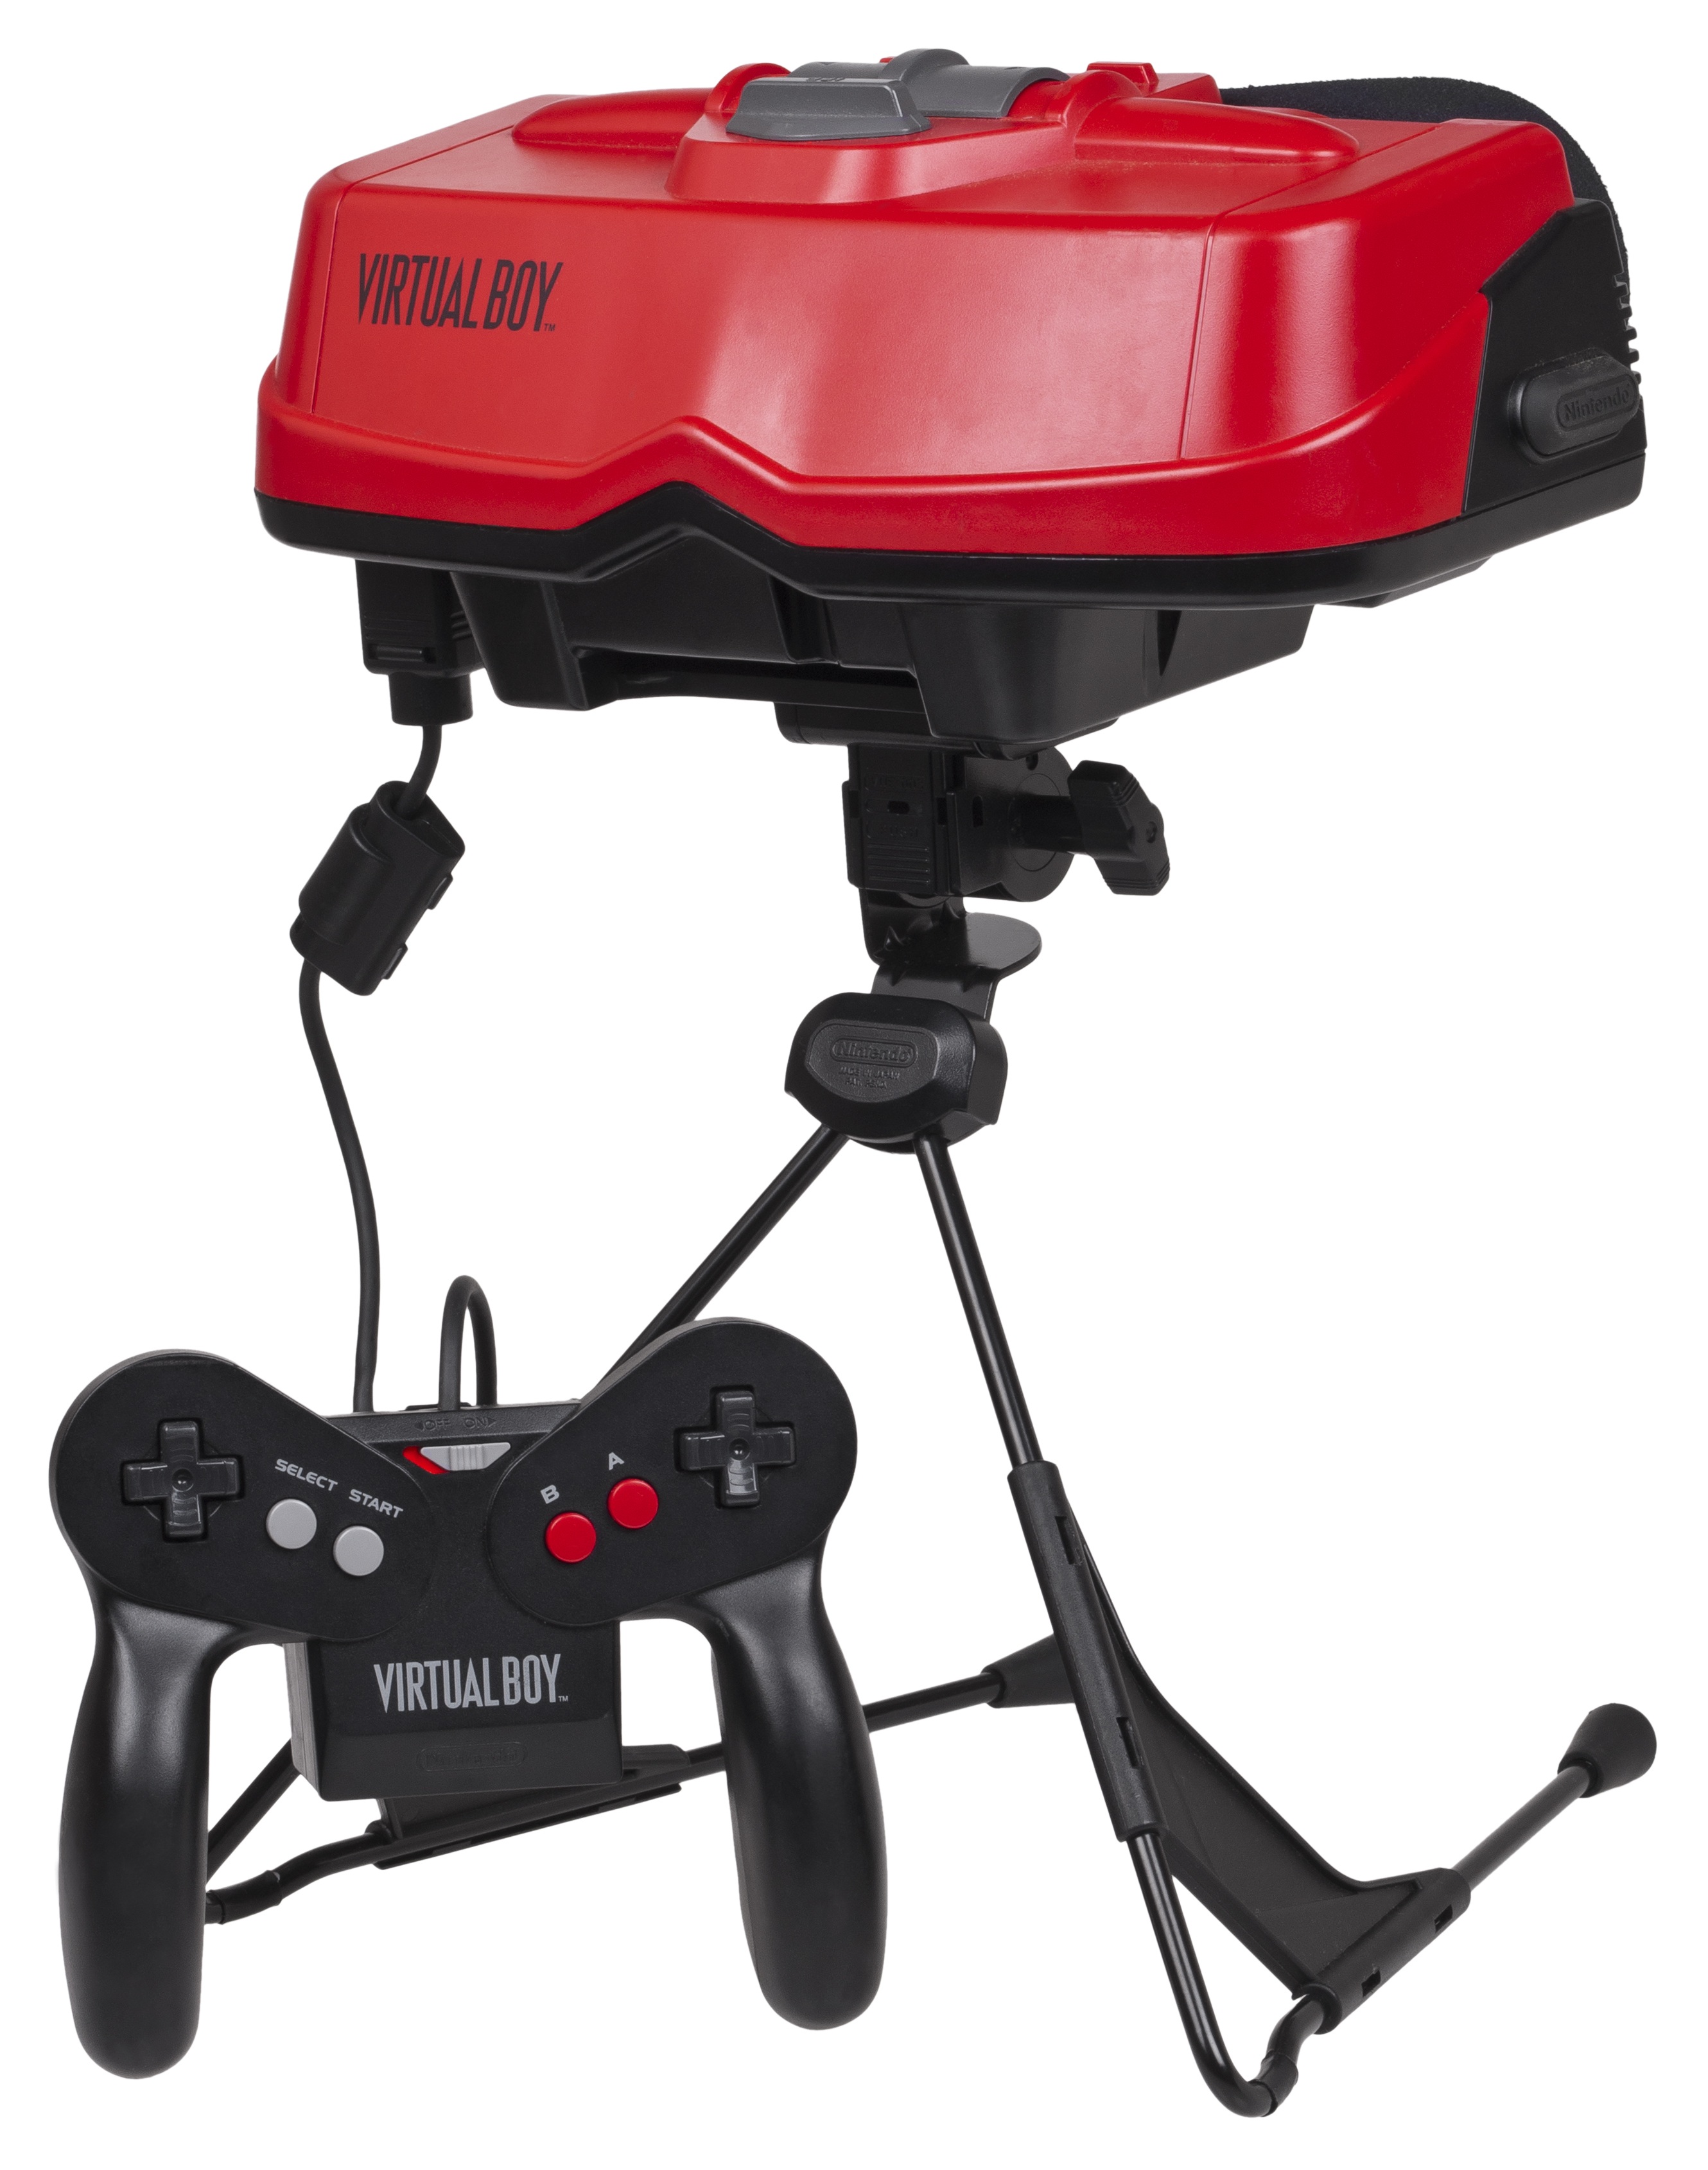
technology, video game, play, boy, vehicle, set, toy, device, product, fun, electronics, entertainment, virtual, computer game, automotive exterior, video game console